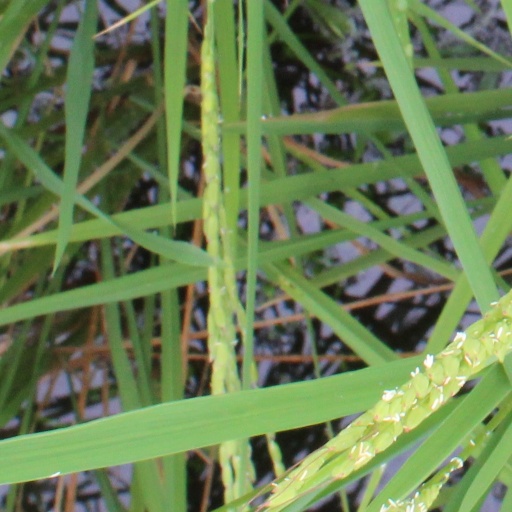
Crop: rice